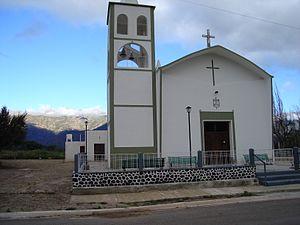
La province de La Rioja est une subdivision de l'Argentine située au nord-ouest du pays. Elle est limitée au nord-ouest par le Chili, à l'ouest par la province de San Juan, au sud par la province de San Luis à l'est par la province de Córdoba et au nord par la province de Catamarca.